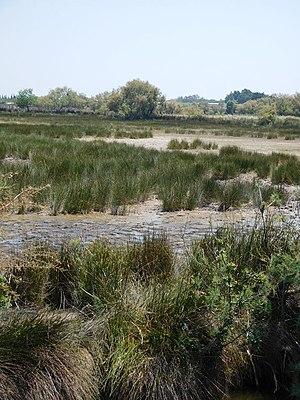
Les sangliers sauvages trouvent leur nourriture dans les marais lorsque le niveau d'eau le permet.
La complémentarité des habitats est l'importance pour la prospérité d'une espèce de la répartition - successive ou concomitante - de ses individus entre des habitats ayant chacun des ressources propres, parfois très éloignés. Lorsqu’elles disposent d’un milieu naturel de grande superficie, ces espèces bénéficient de la diversité de sites nécessaire au maintien et au développement de leurs populations. Cependant, la fragmentation et la perte d’habitats peuvent être une menace pour la survie de ces espèces.